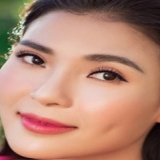
diễn viên Thúy Diễm